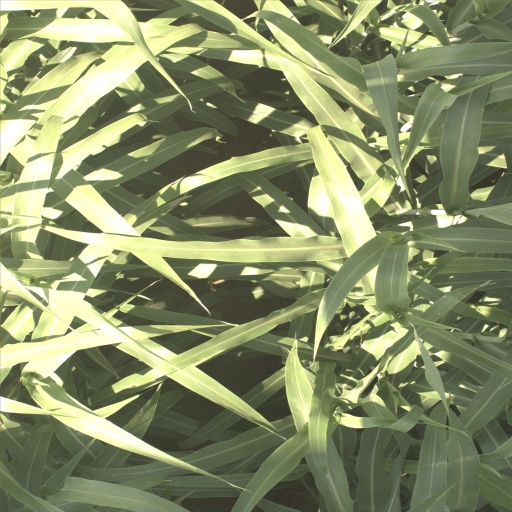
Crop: sorghum